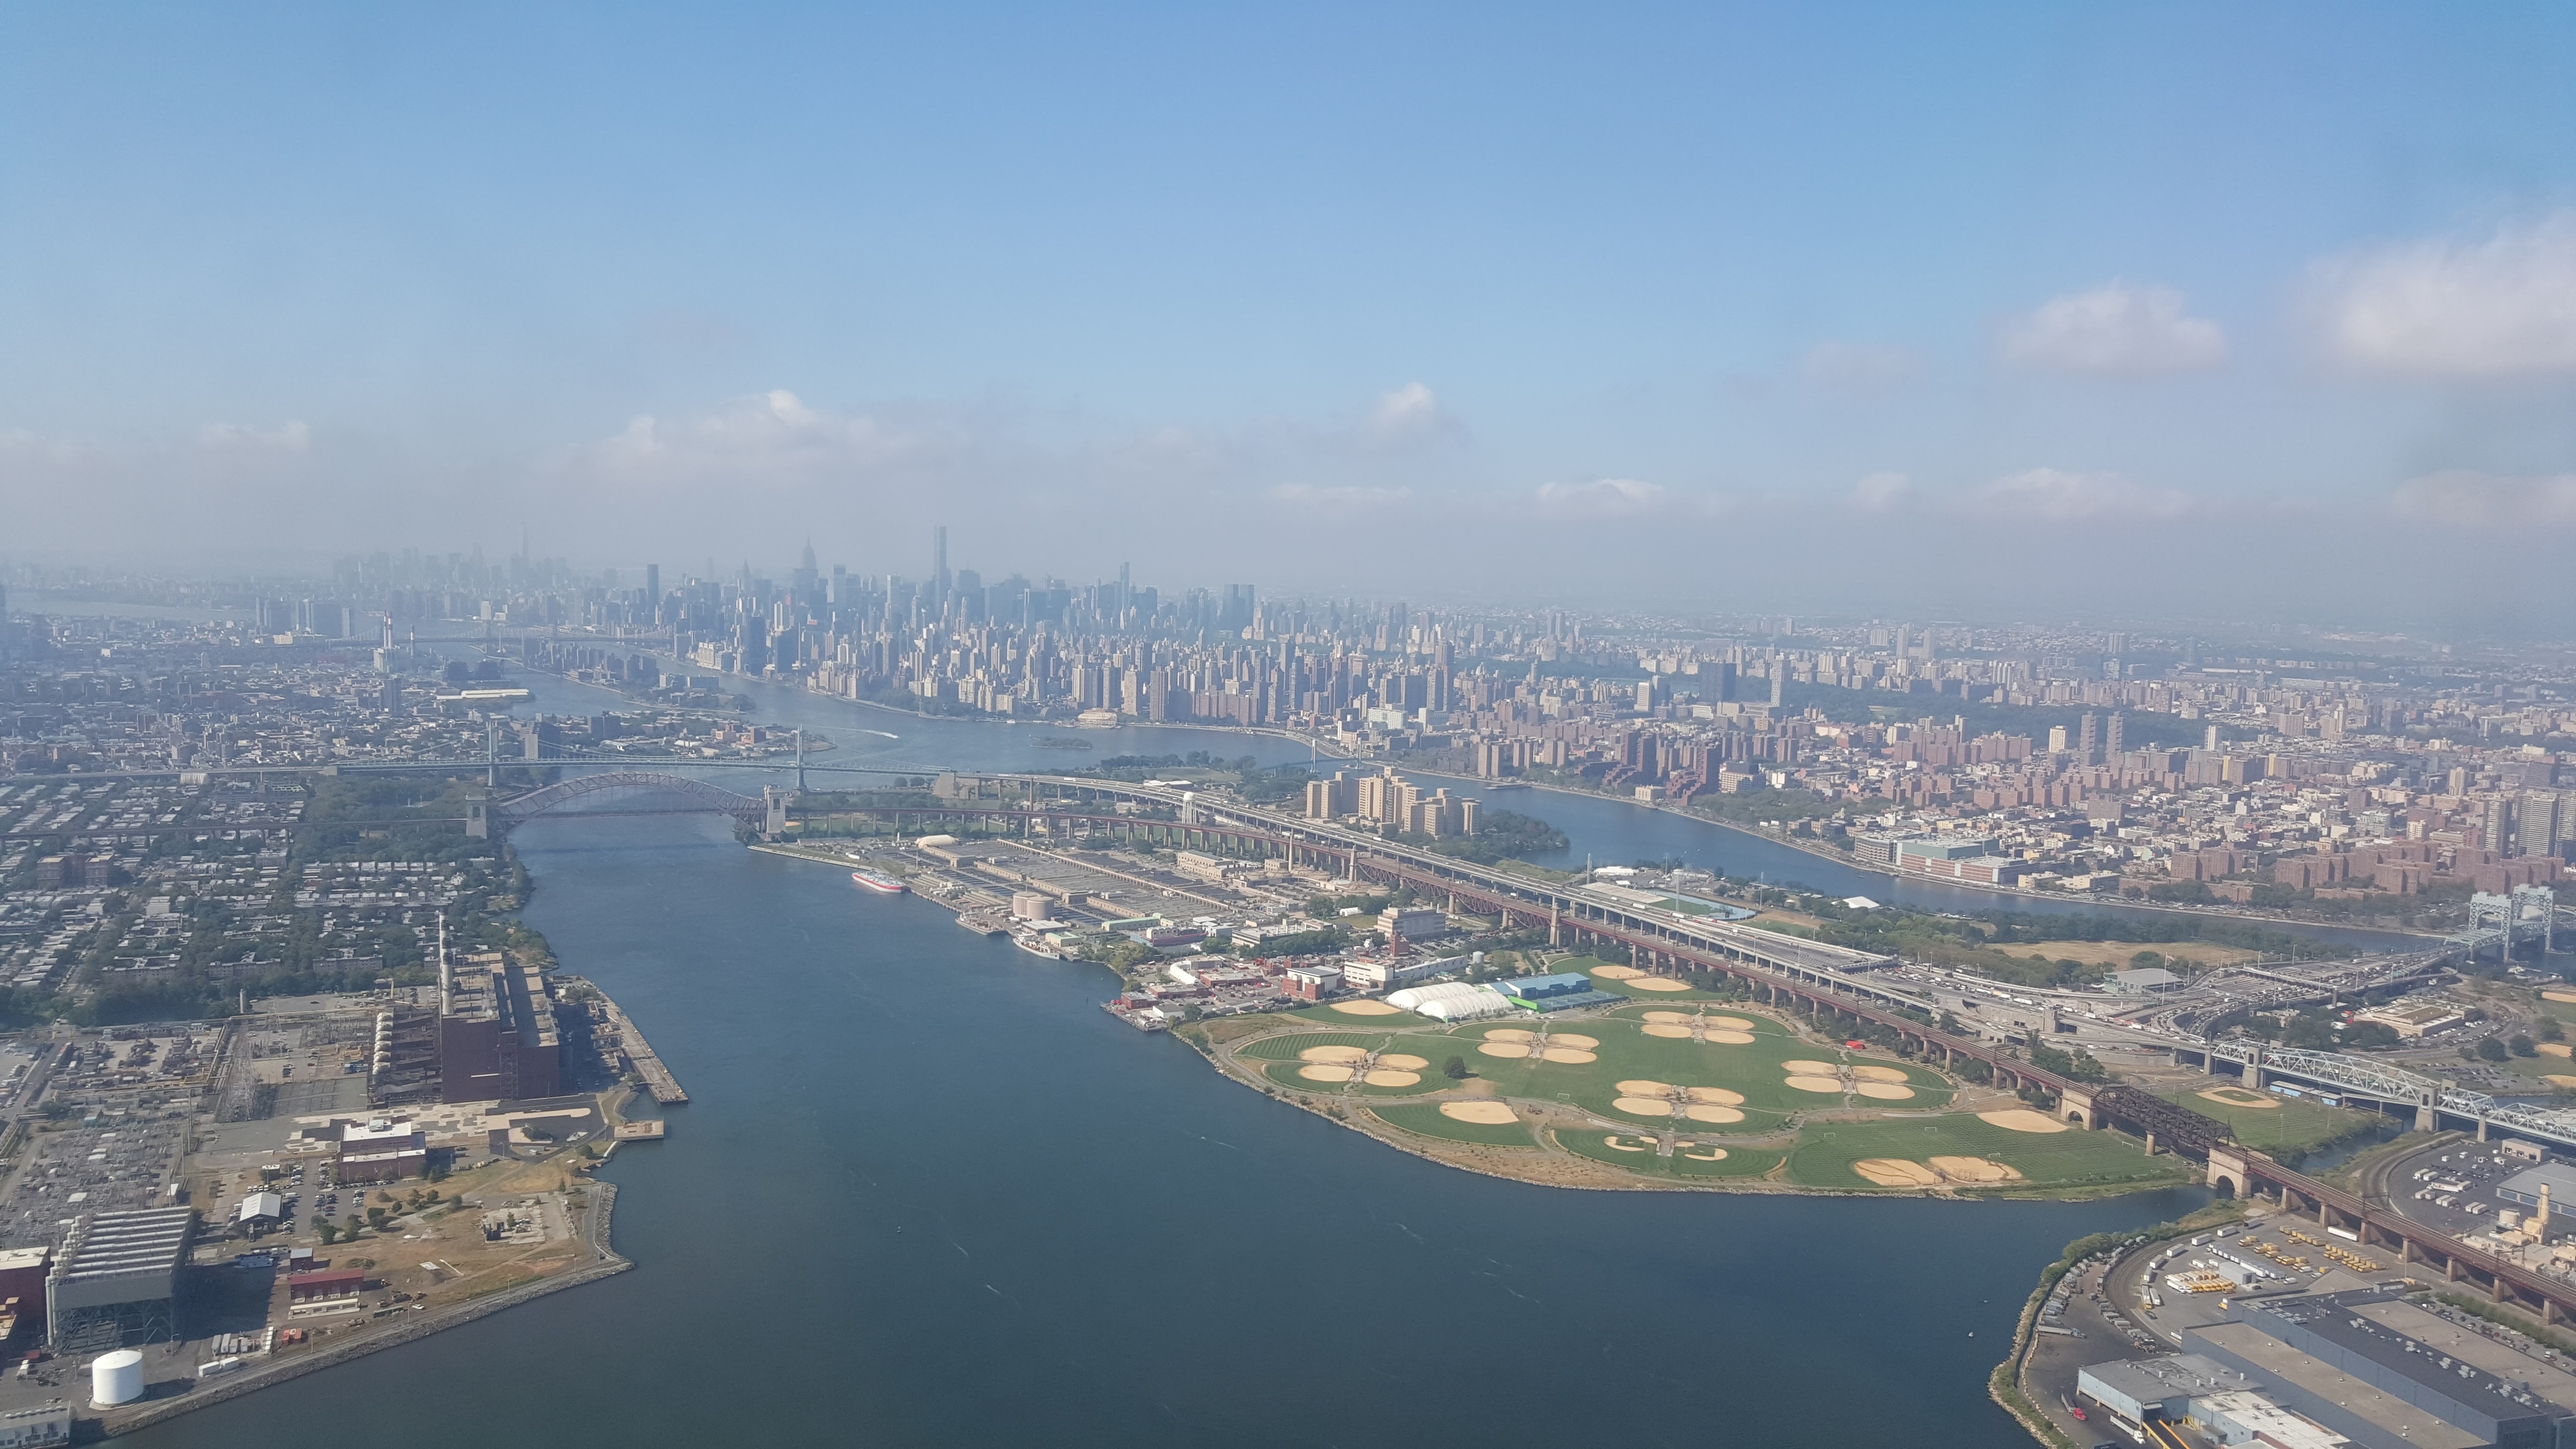
sea, coast, horizon, skyline, photography, city, skyscraper, urban, new york, river, new york city, cityscape, panorama, tower, flight, bay, marina, port, metropolitan, waterway, new york city skyline, bird's eye view, aerial photography, atmosphere of earth